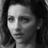
Emotion: sad